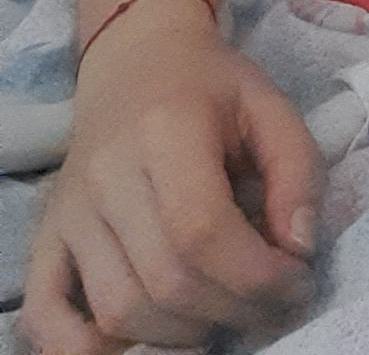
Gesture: no_gesture